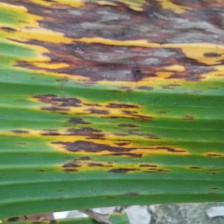
Label: sigatoka